Alas people

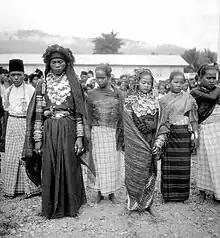
Alas bride and bridegroom

Each Alas person belongs to a patrilineal clan or descent group ("mekhge"). It has its own name, which is used as surname of the Alas people. In 1988 there were 27 clans as follows, but some had already had no member. Out of them, 8 clans, viz. Bangko, Cibekho, Deski, Keling, Kepale Dese, Kekhuas, Pagan, and Selian, are believed to be original among the Alas.